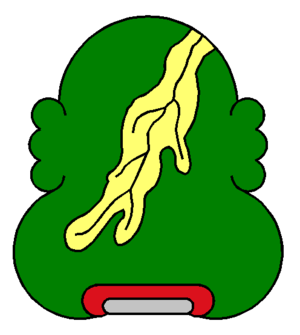
Pachuca, officiellement Pachuca de Soto, est une ville mexicaine moyenne située à 94 km au nord de la cité de Mexico. C'est la capitale de l'État d'Hidalgo.